Port Arthur massacre (China)

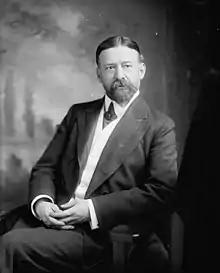
Canadian reporter James Creelman wrote the first article on the massacre.

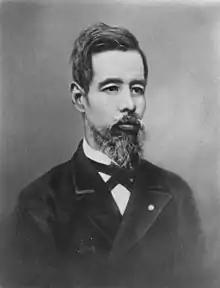
Japanese foreign minister Mutsu Munemitsu announced an inquiry that resulted in no punishments

The string of Japanese victories at Pyongyang and then at the Battle of the Yalu River had increased what had until then been only lukewarm Western interest in the war. By the time of the assault on Port Arthur, a number of Western reporters were attached to the Japanese Second Army. Western reporting on the massacre was controversial. Most correspondents such as the Canadian reporter James Creelman, writing for the "New York World", and Frederic Villiers, a writer and illustrator for the "London Black and White", described a wide scale and cold-blooded massacre, while Amédée Baillot de Guerville alleged in the pages of the "New York Herald" that no such massacre had occurred. Writing a decade later, de Guerville amended this view, claiming that though some 120 civilians were killed it still had not been a massacre.